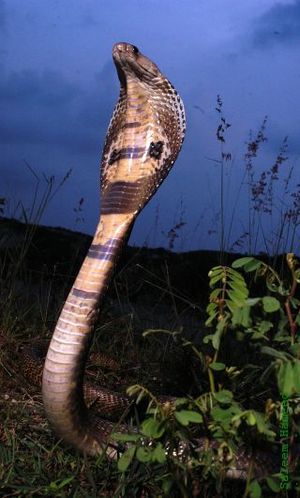
Naja (kobra)
Indisk kobra (Naja naja)
Naja er en slægt af giftige slanger tilhørende familien giftsnoge kendt som kobraslager. Adskillige andre slangeslægter har dog også arter som kaldes kobraer. Naja er udbredte i Afrika og den sydlige del af Asien.